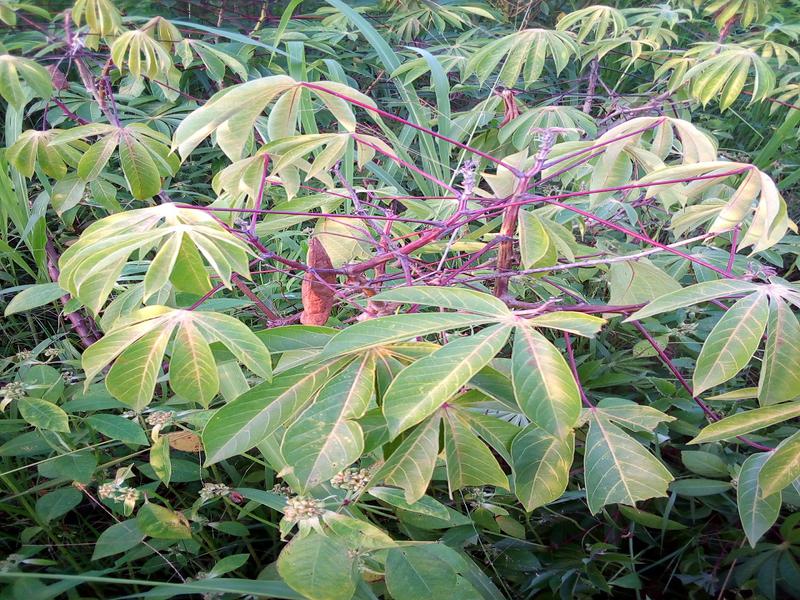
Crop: cassava
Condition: healthy